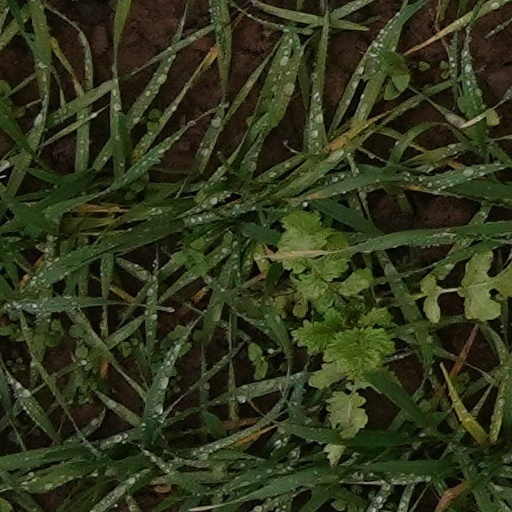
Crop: wheat